Danica Patrick

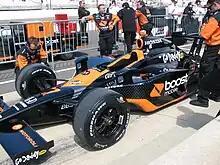
Patrick's car at the Indianapolis Motor Speedway in 2009

To begin the 2008 season, her second with Andretti Green Racing, Patrick scored her then best career Homestead finish of sixth. She followed that up with another top ten by scoring a tenth-place finish at St. Petersburg. At the Indy Japan 300 at Twin Ring Motegi on April 20, Patrick moved to the front of the field with three laps remaining after the previous leaders were forced to make pit stops for fuel and held the first position to secure her maiden IndyCar victory. This made her the first woman to win a top-level sanctioned open wheel car racing event. At the season's fourth round at Kansas Speedway, she finished 19th after a hub failure. After qualifying fifth for the Indianapolis 500, she retired from the race early after a collision with Ryan Briscoe in the pit lane. Thereafter, she finished within the top ten for five of the next six races in the season. At Mid-Ohio Sports Car Course, an incident with Milka Duno in practice turned into a confrontation before walking away. She ended the season with three further top-ten finishes with a best of fifth at Infineon Raceway. She finished sixth in the final standings with 379 points, the highest placed American over the course of the season.